William Henry Harvey

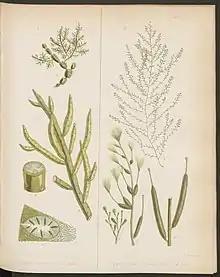
Illustrations made by William Henry Harvey in 1855, including "Notheia anomala" (top left)

As a result of the publication of his 1858 book, "The genera of South African plants", in which he asked South African readers to send him specimens so that he could begin documenting the flora of the Cape, he began a correspondence with Mary Elizabeth Barber, an amateur naturalist who lived in Cape Colony. Their ongoing correspondence took place during a time when it was not generally accepted for women to engage in scientific discussion; indeed, in the beginning Barber did not disclose the fact that she was a woman. Barber became one of Harvey's main suppliers of plants from South Africa and also assisted him in the naming and classification of numerous species. Over a nearly 30-year correspondence, she sent Harvey approximately 1,000 species with notes on each one.